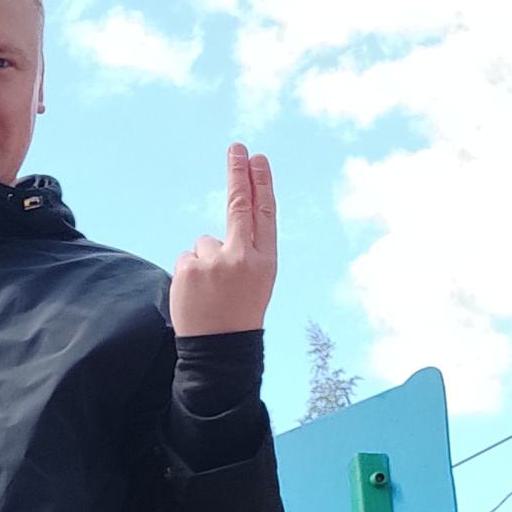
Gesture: two_up_inverted